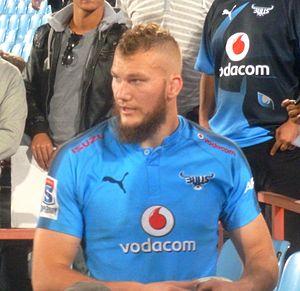
Rudolph Gerhardus Snyman, né le 29 janvier 1995 à Potchefstroom, est un joueur international sud-africain de rugby à XV depuis 2018. Évoluant au poste de deuxième ligne, il joue en Top League au Japon sous le maillot des Honda Heat et en Super Rugby avec les Bulls.